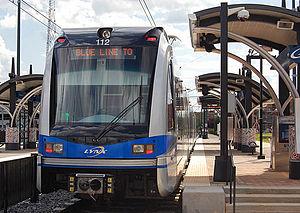
Le métro léger de Charlotte est un système de métro léger desservant la ville de Charlotte, en Caroline du Nord, aux États-Unis. Composé d'une ligne en site propre d'une longueur de 15.45 km desservant 15 stations, il comprendra à terme cinq lignes à l'aube de 2025. Le métro transporte environ 20 000 voyageurs par jour.